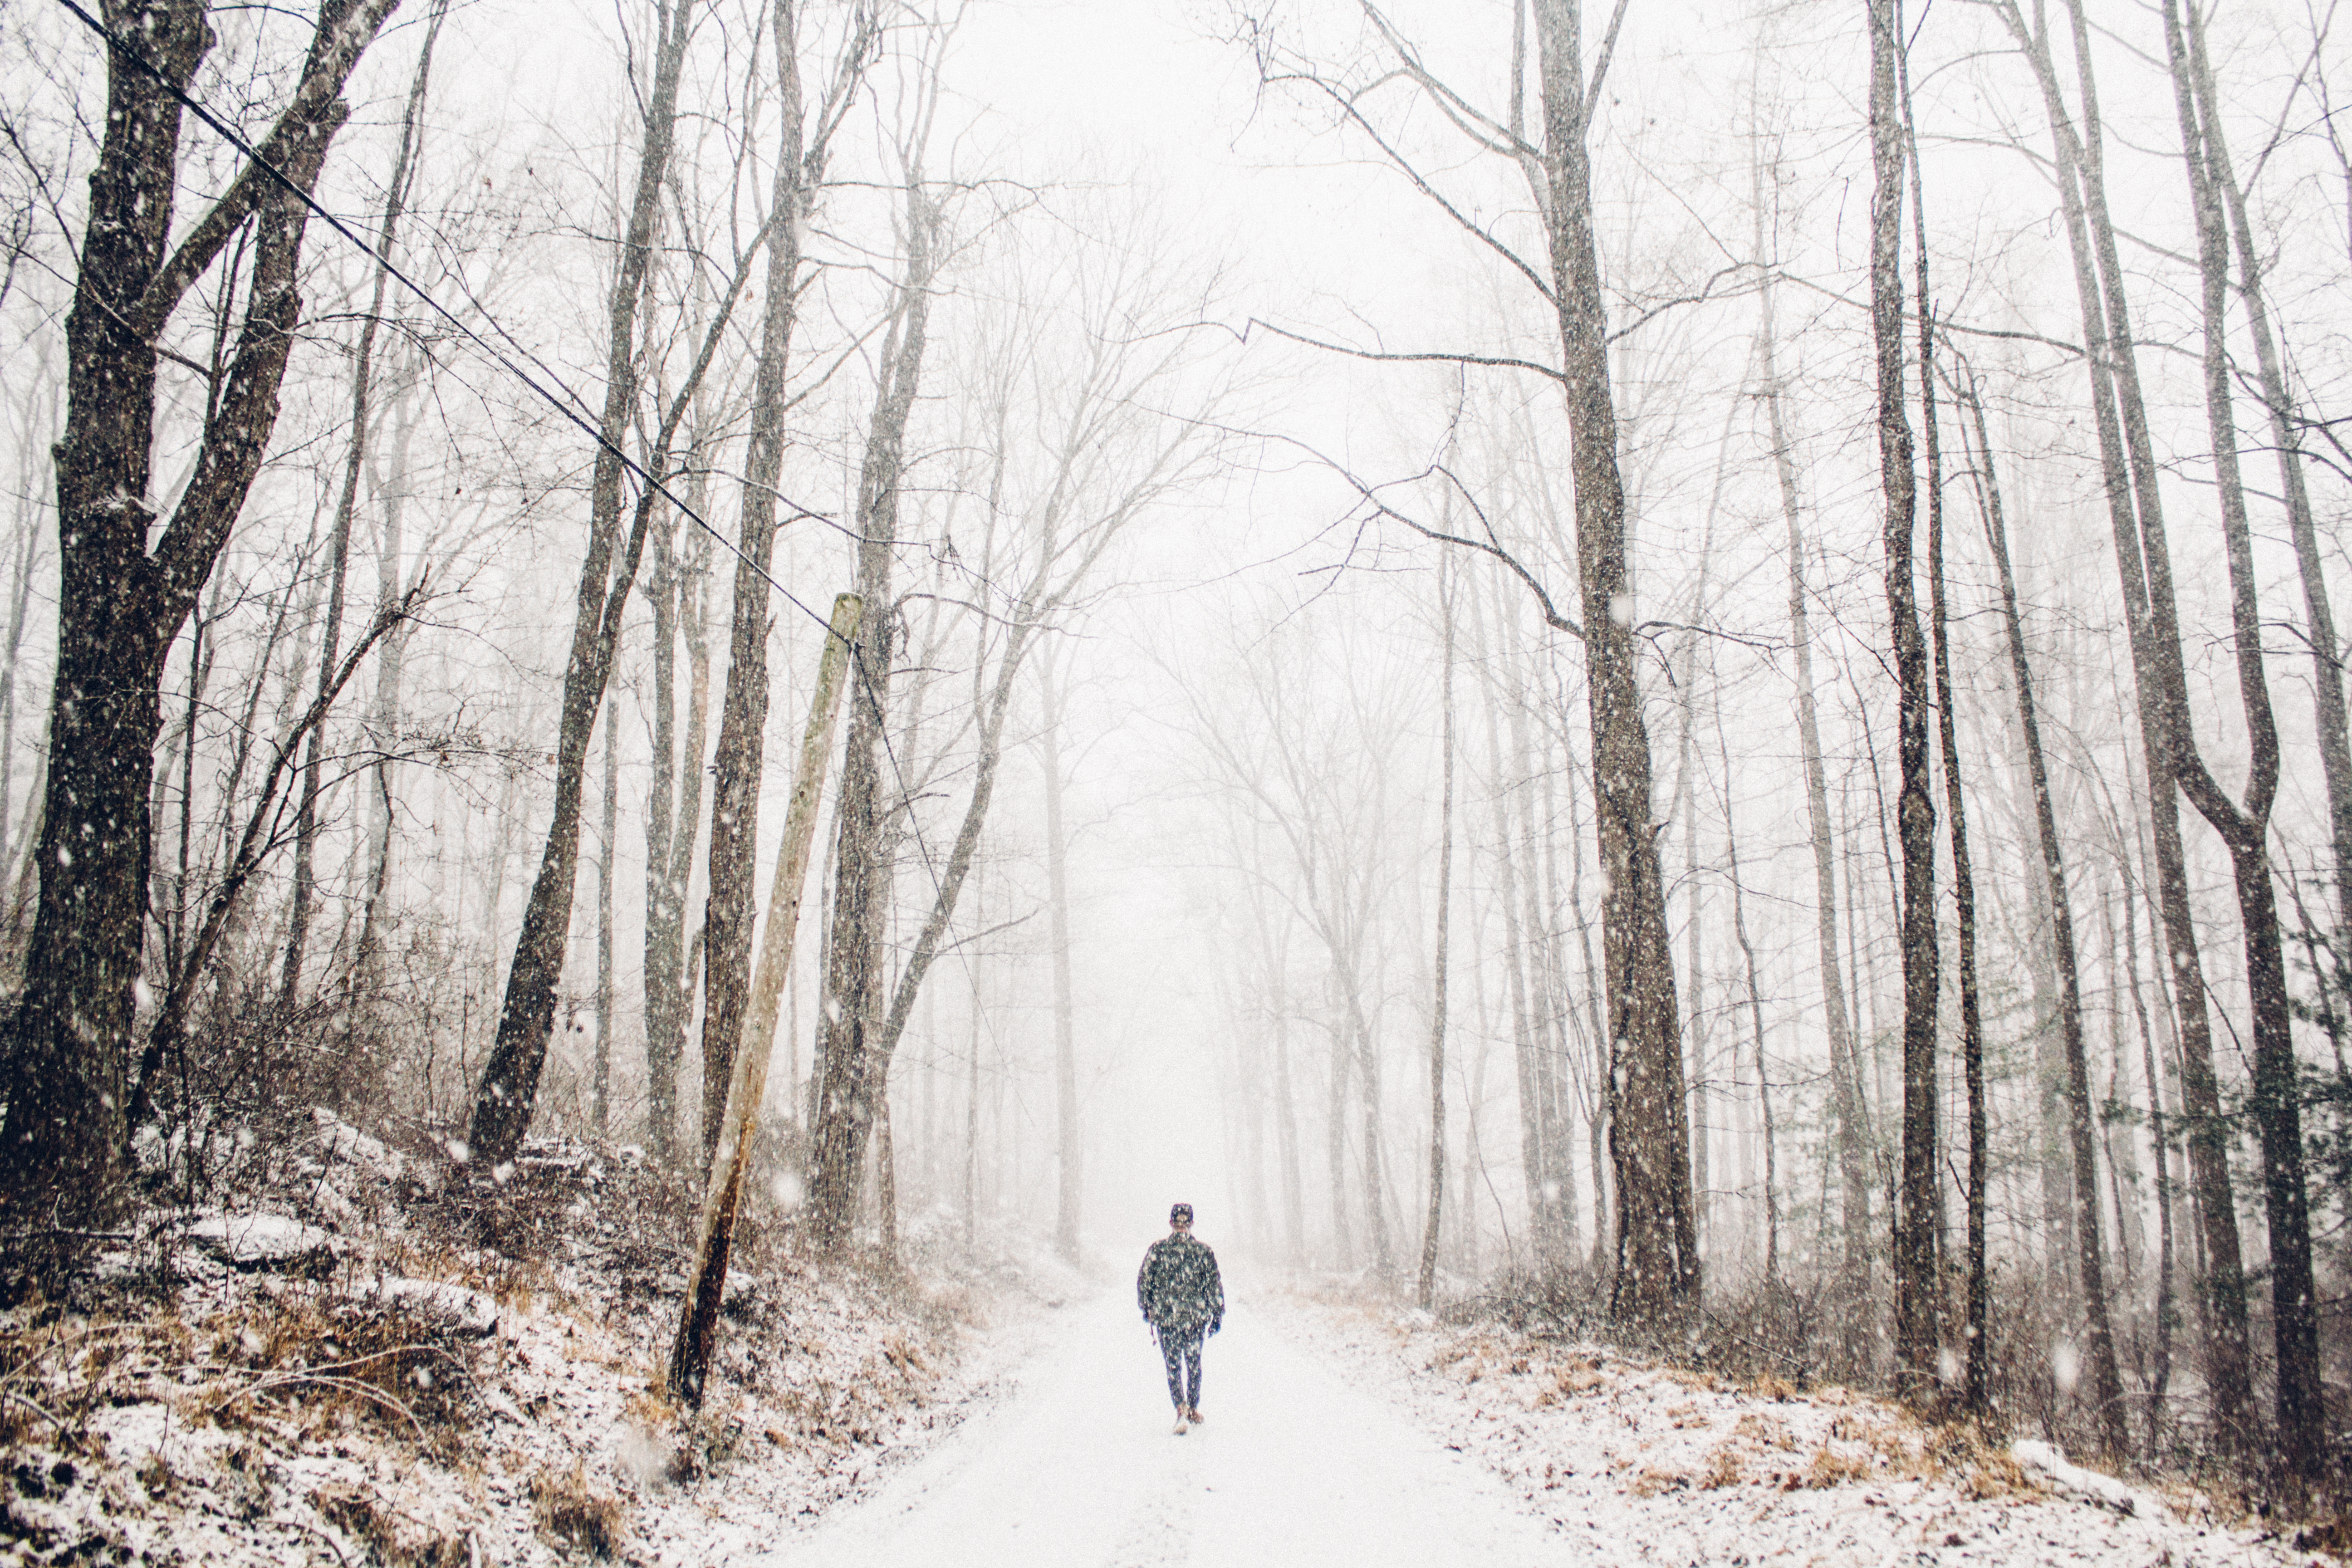
tree, forest, snow, winter, wood, weather, snowy, season, woodland, habitat, freezing, natural environment, atmospheric phenomenon, woody plant